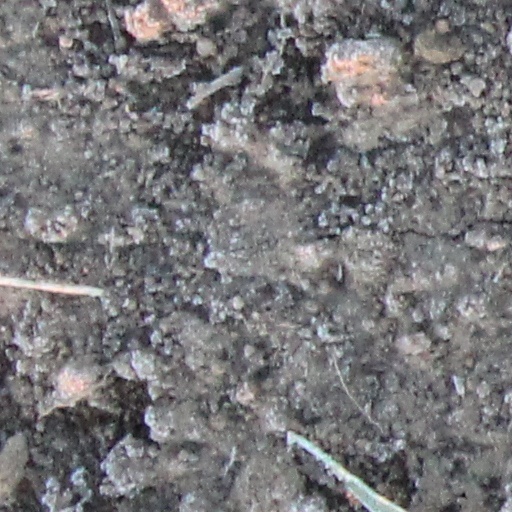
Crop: wheat